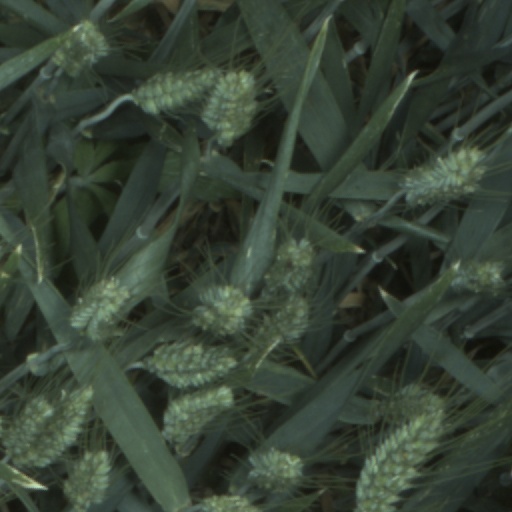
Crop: wheat